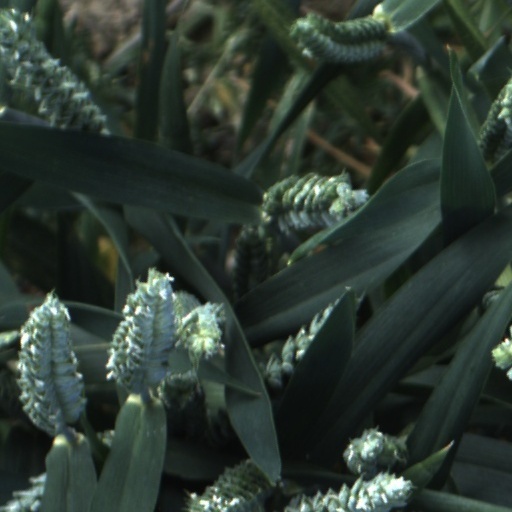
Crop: wheat